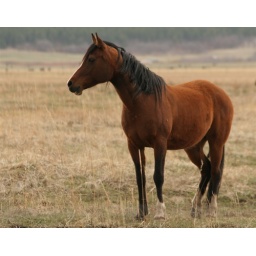
hutchhorse-16.JPG. One brown Hutchison horse in pasture north of mill. ladies, the caption explains the photo. dan